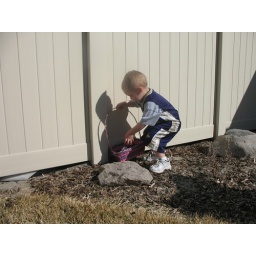
Dylan finds the last soccer ball egg on a rock in the backyard.